Río de la Plata (Puerto Rico)

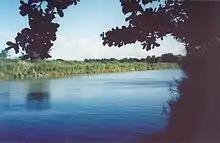
La Plata River (2005)

It is popularly said that Taíno Indians referred to the river as ""thoa"" which means mother, which itself gave the name to the towns of Toa Alta and Toa Baja located in the mouth of the river to the Atlantic Ocean.